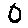
Label: 0